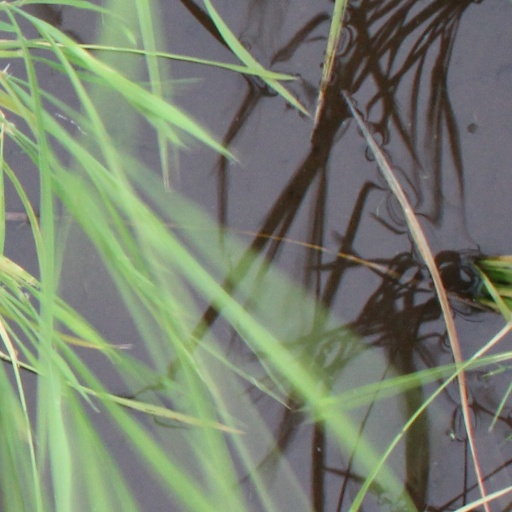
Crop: rice